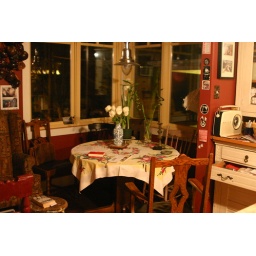
table in kitchen